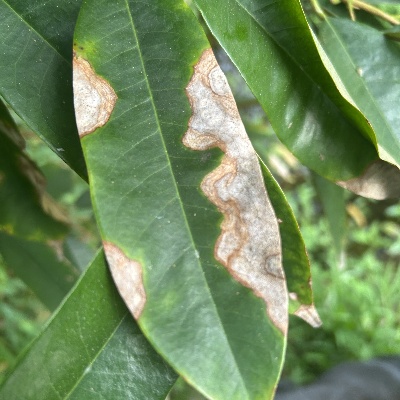
Label: Leaf_Colletotrichum